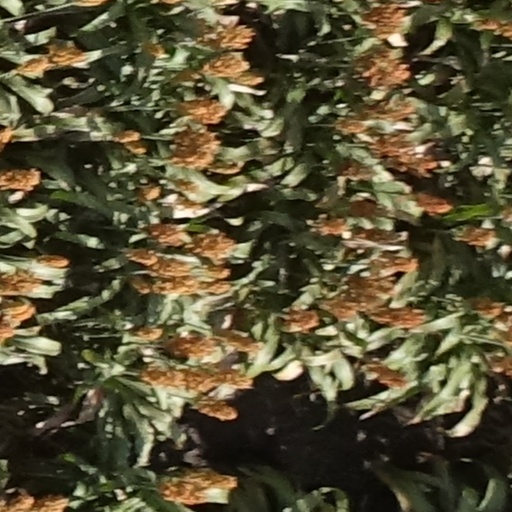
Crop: sorghum